Teqoa

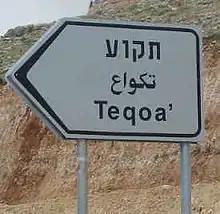
Street sign

During the Six-Day War in 1967, Teqoa came under Israeli occupation, remaining so until this day. The population in the 1967 census conducted by the Israeli authorities was 1,362.